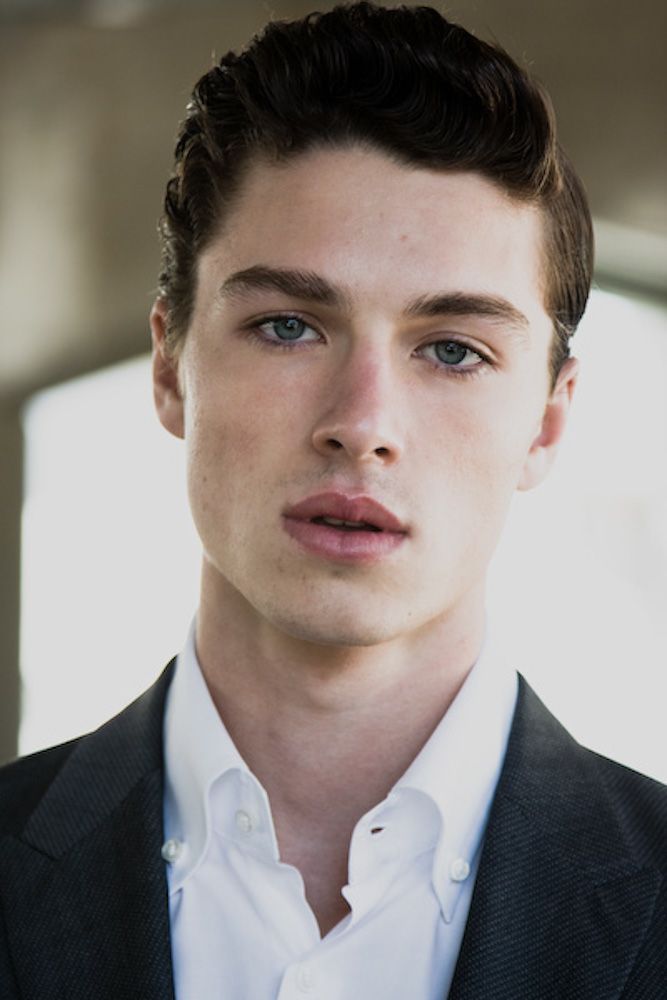
Label: Colored